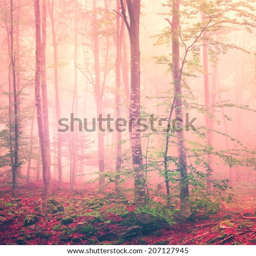
fantasy purple light in the forest .